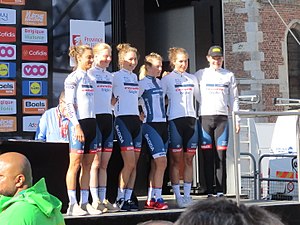
Bigla-Katusha
Bigla-Katusha er et professionelt cykelhold baseret i Schweiz, som konkurrerer i eliteløb i landevejscykling som f.eks. UCI World Cup for kvinder.